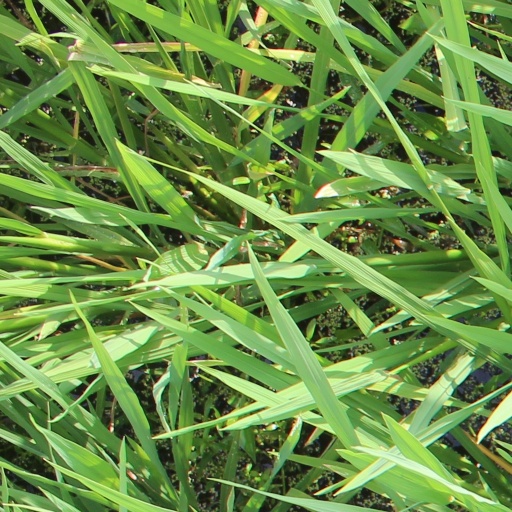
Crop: rice